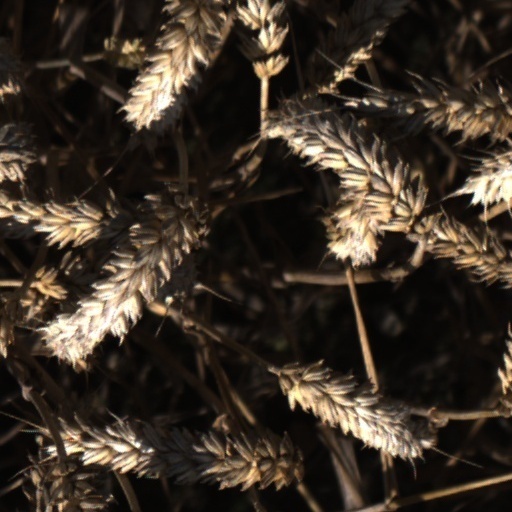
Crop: wheat